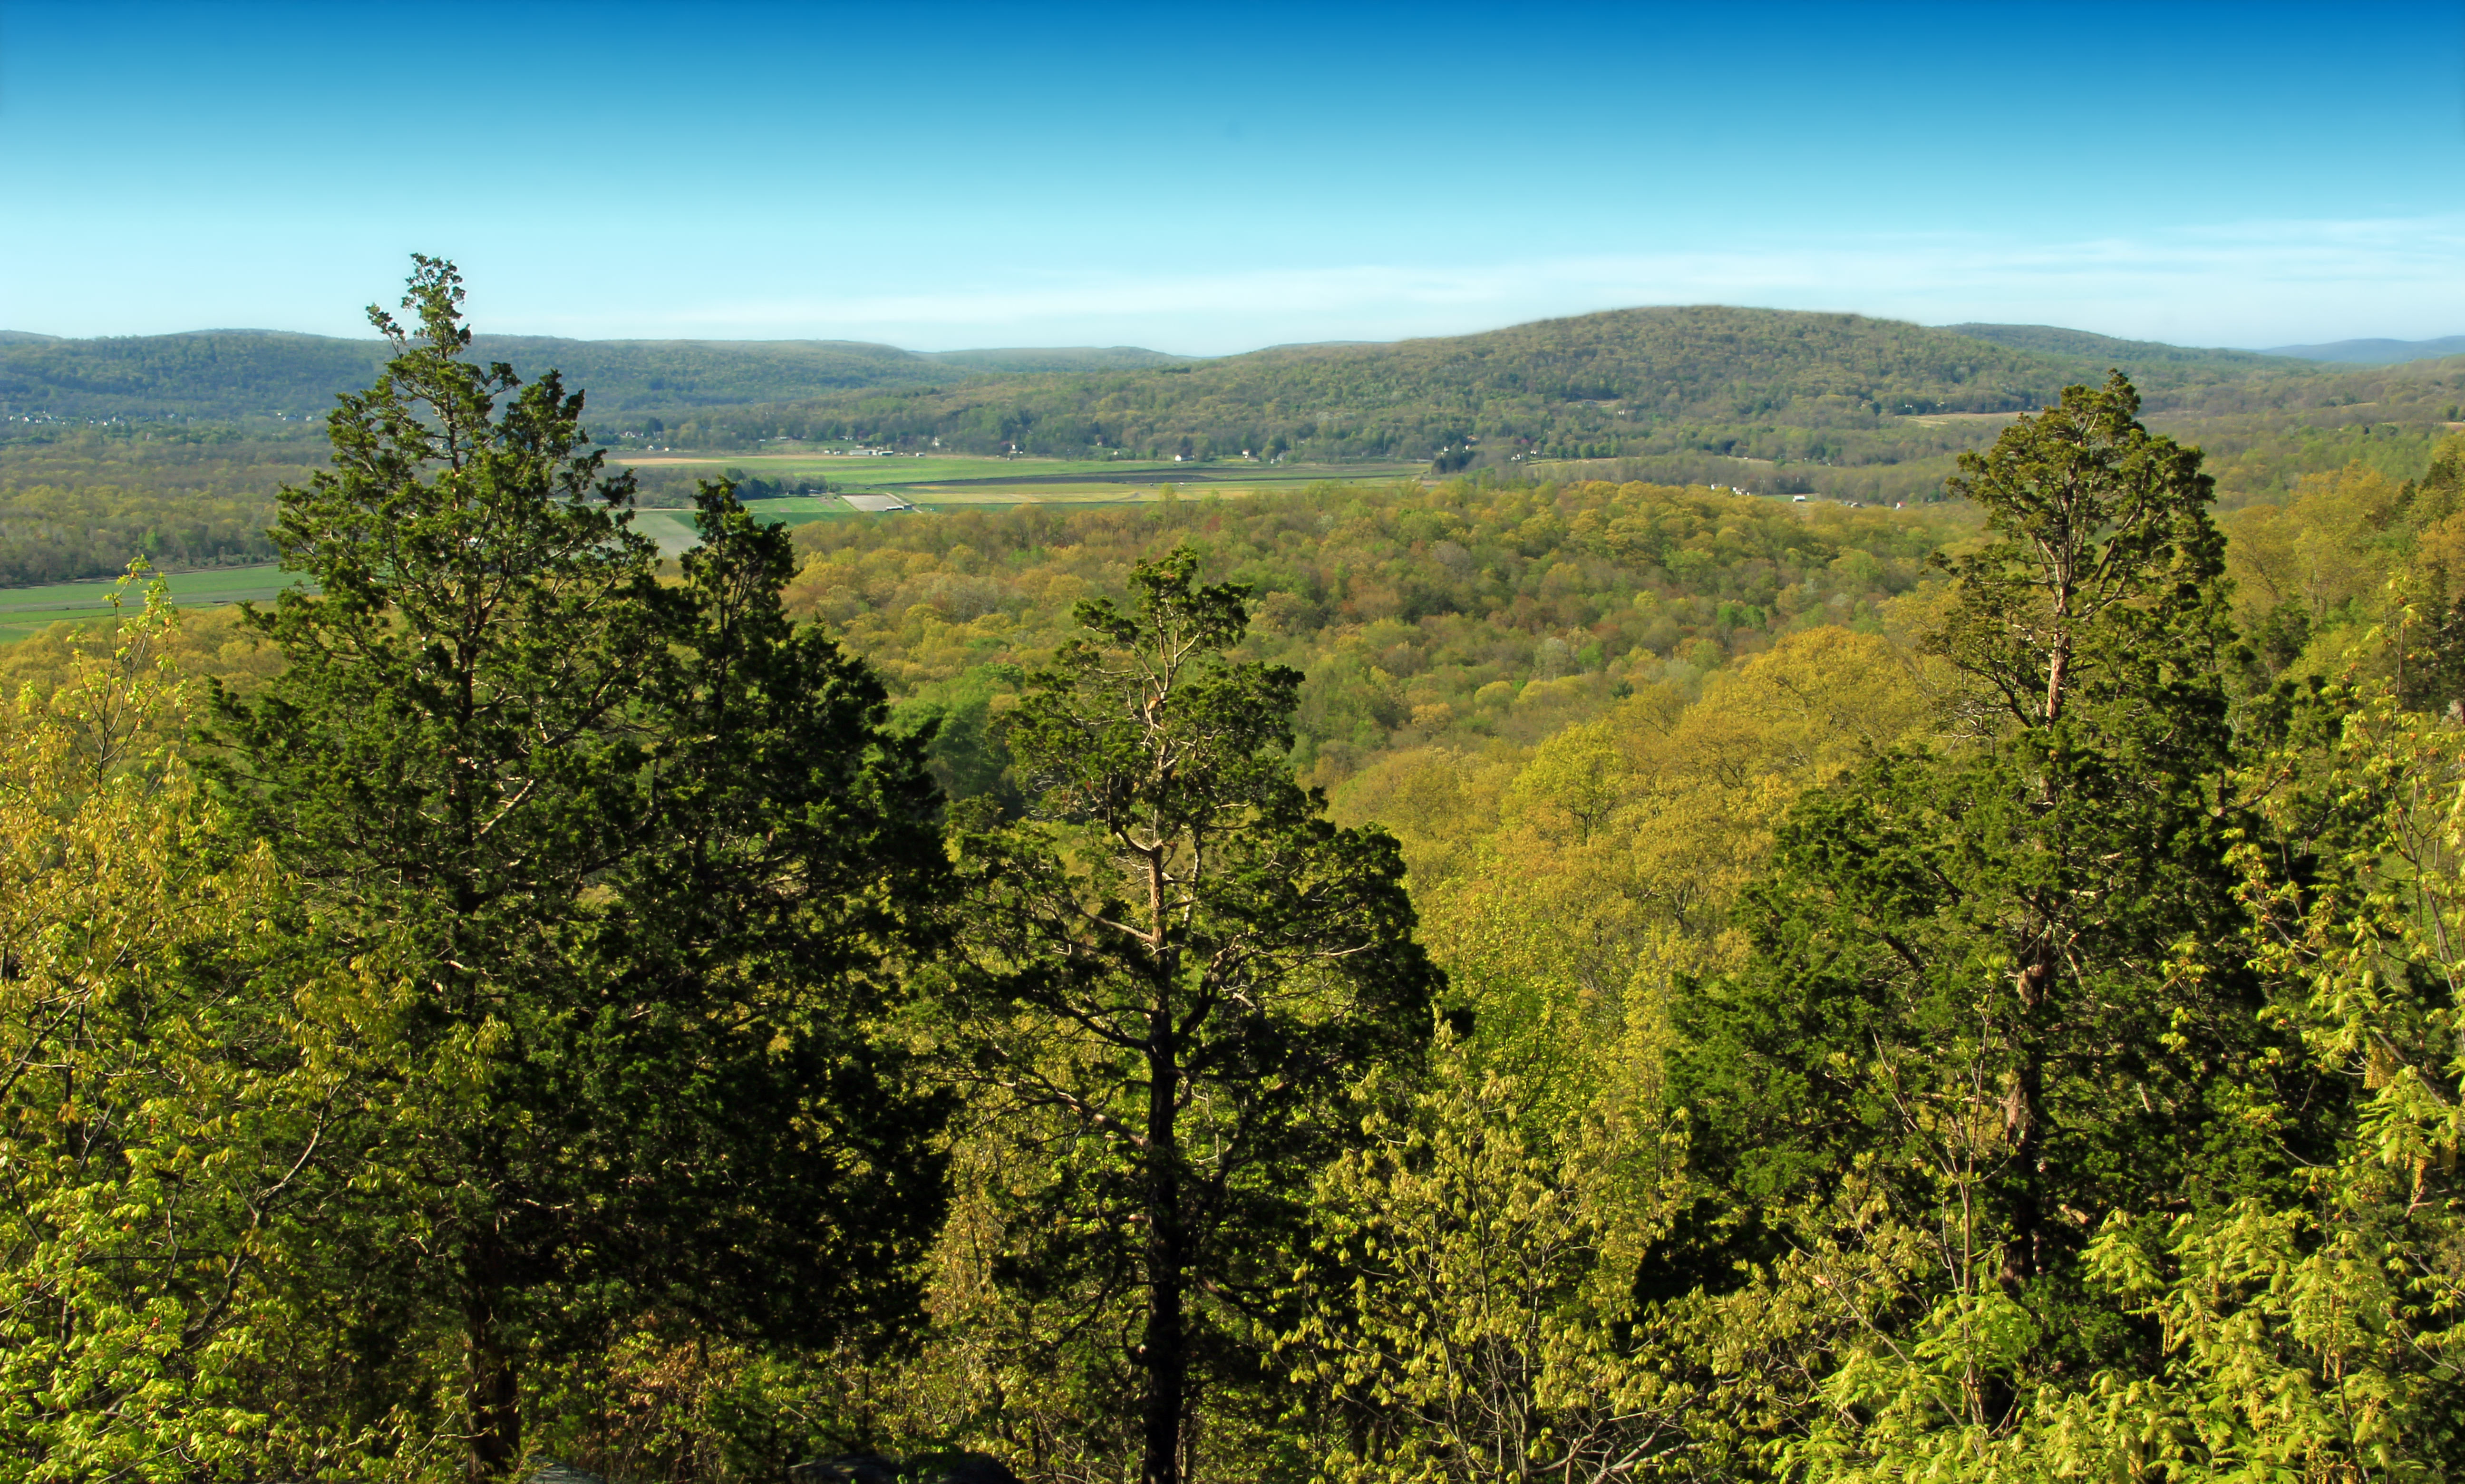
landscape, tree, nature, forest, wilderness, mountain, hiking, trail, meadow, leaf, hill, valley, rural, spring, autumn, ridge, trees, hills, creativecommons, mountains, vegetation, appalachianmountains, deciduous, easternredcedars, newjersey, warrencounty, jennyjumpmountain, jennyjumpstateforest, jennyjumpstatepark, greatmeadows, pequestrivervalley, plateau, woodland, habitat, ecosystem, redcedars, biome, natural environment, geographical feature, woody plant, mountainous landforms, temperate broadleaf and mixed forest, temperate coniferous forest